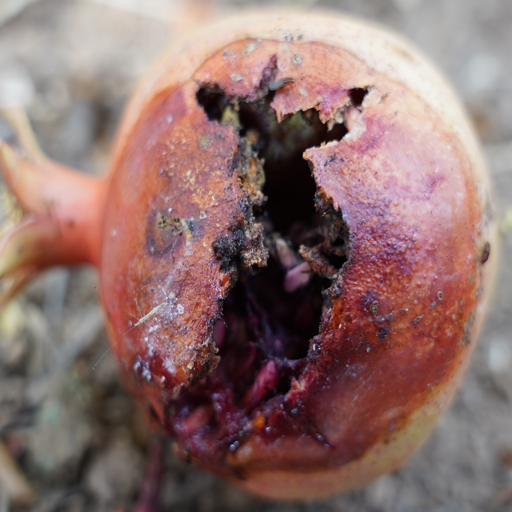
Label: Ectomyelois ceratoniae